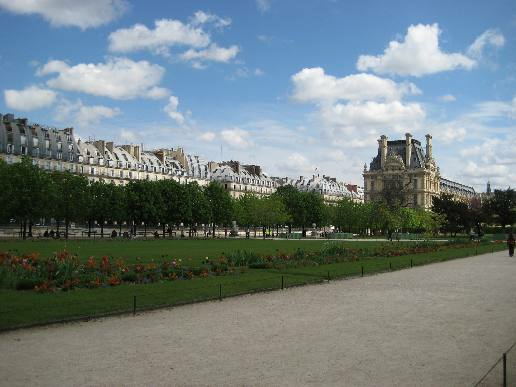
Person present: No